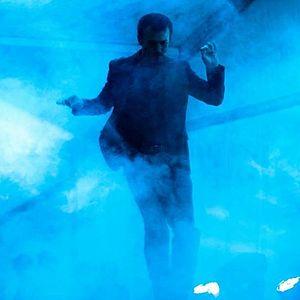
Le très célèbre comédien tunisien Lotfi Abdelli aux sommets de ses arts dans une soirée mémorable à l'IHEC Carthage
L'Institut des hautes études commerciales de Carthage est la première école de commerce en Tunisie, surplombant la majestueuse colline de Carthage, où elle a été créée en 1942.